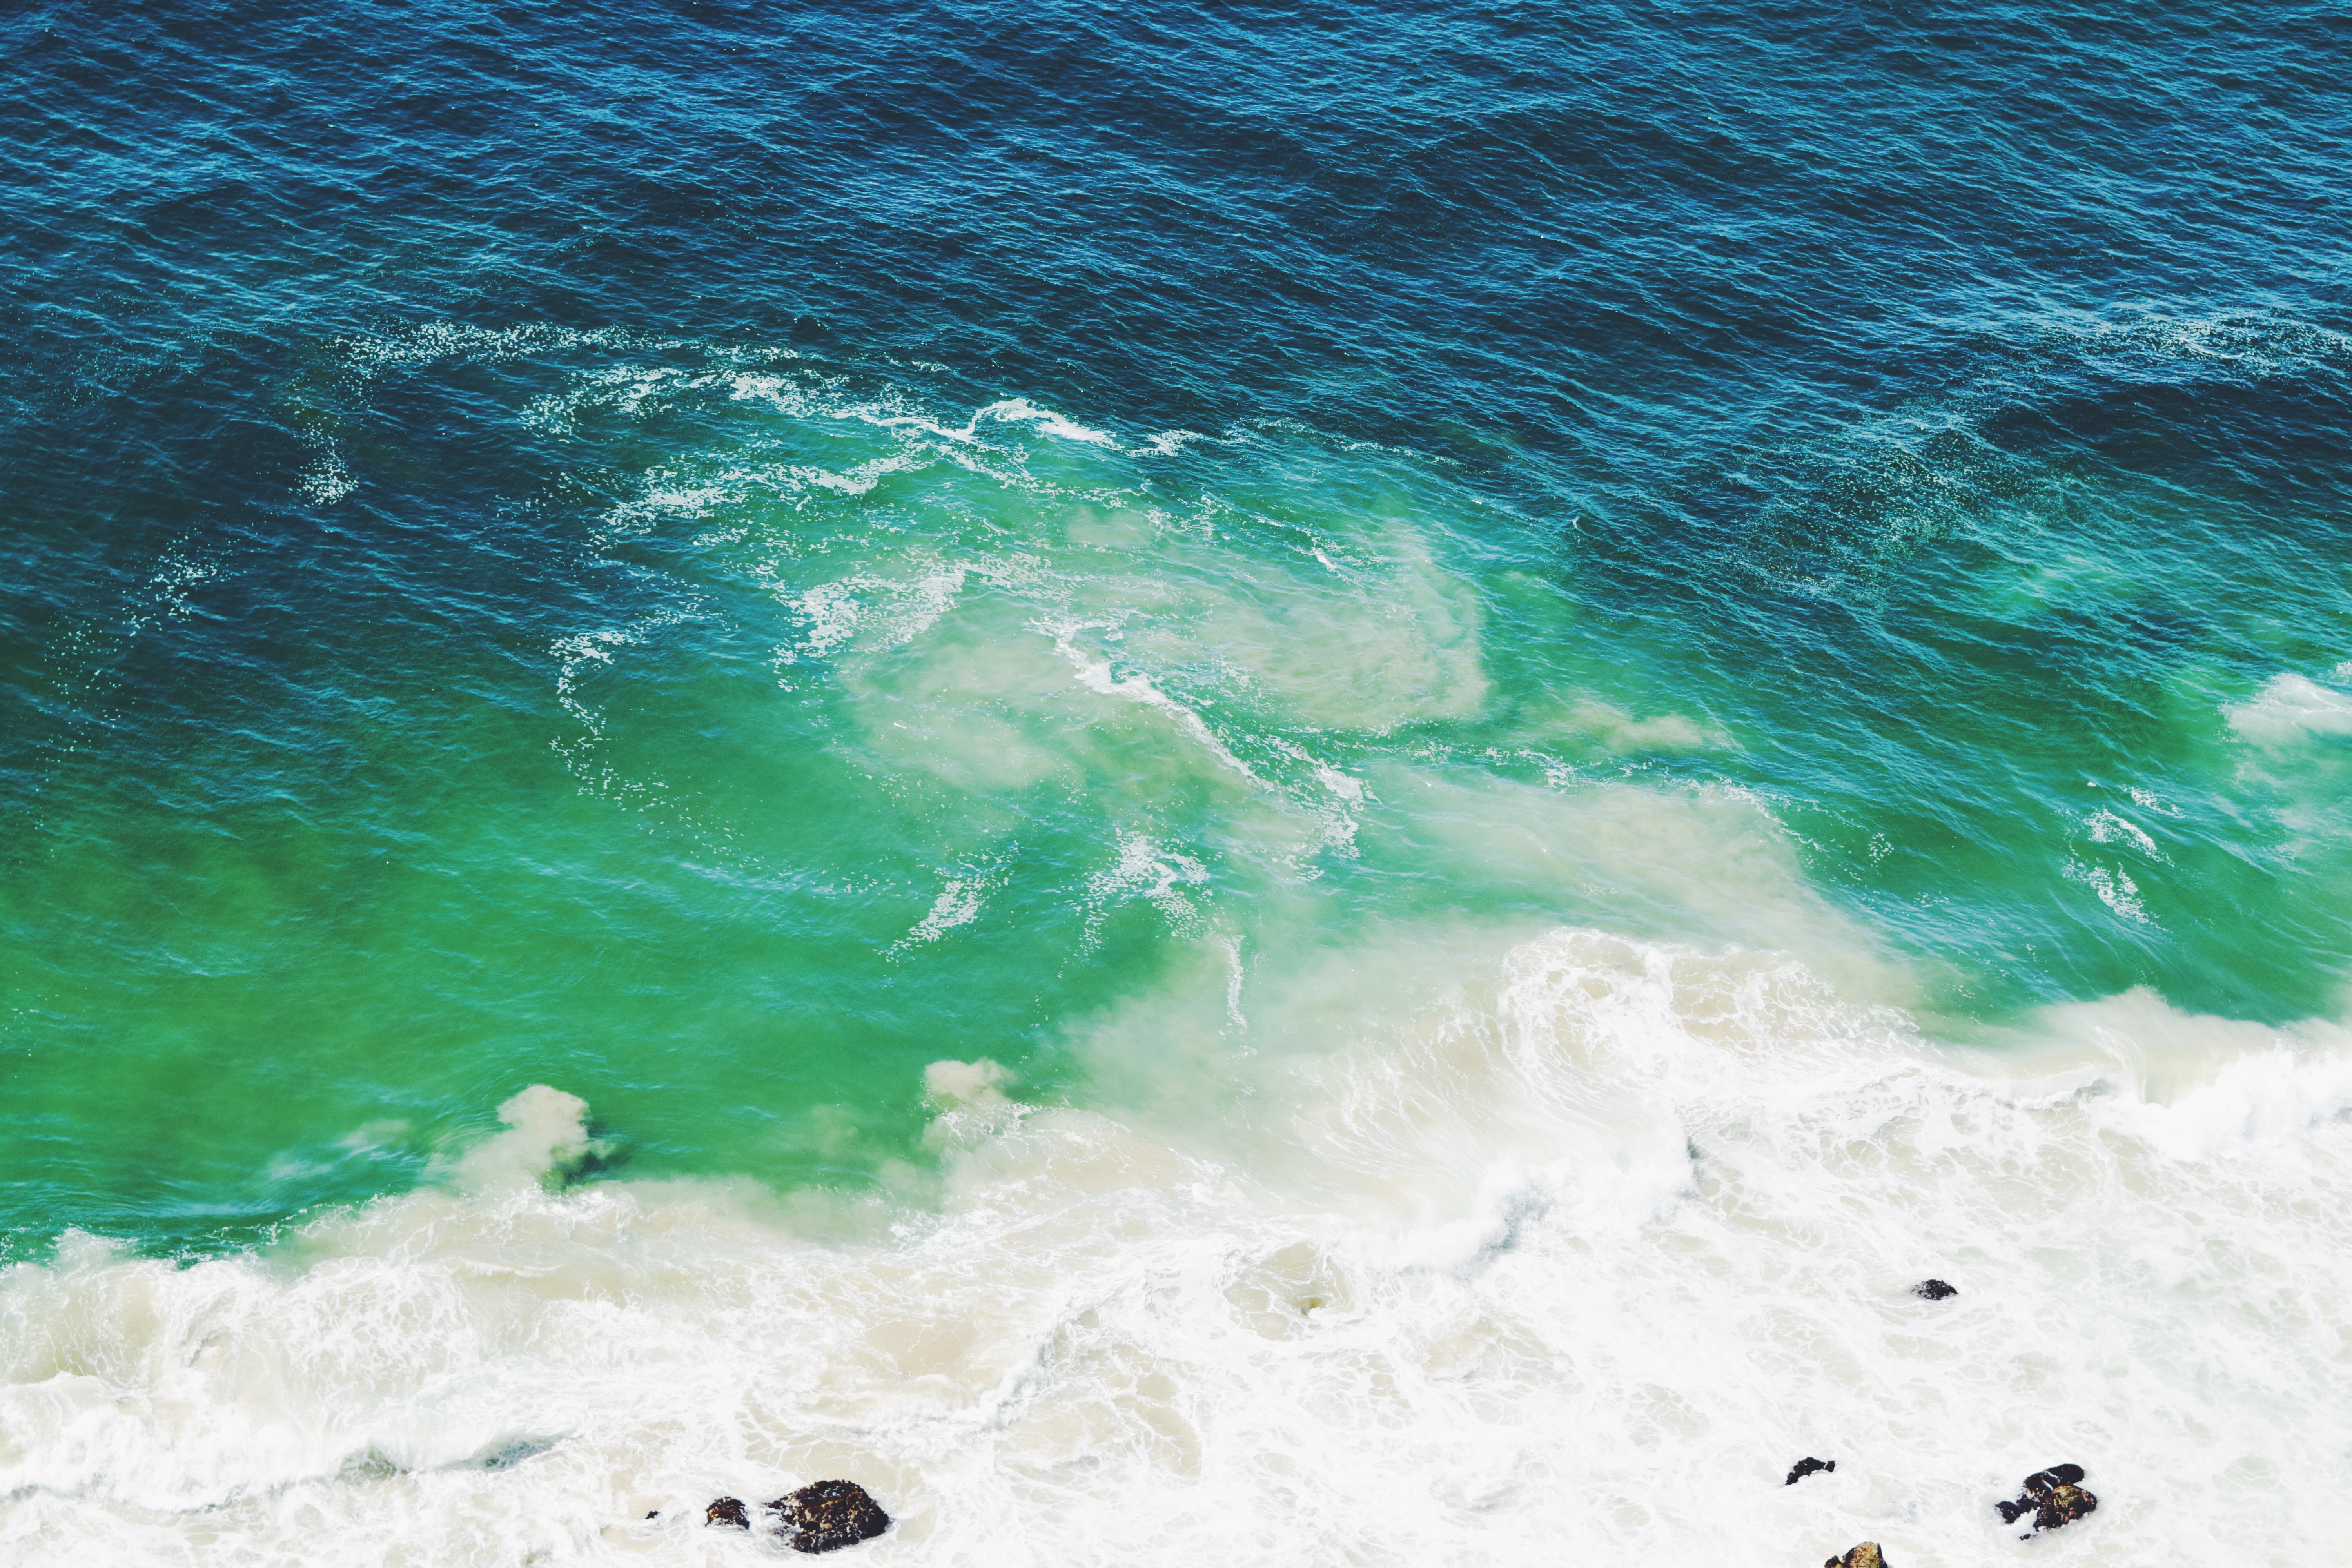
sea, coast, ocean, shore, wave, wind wave